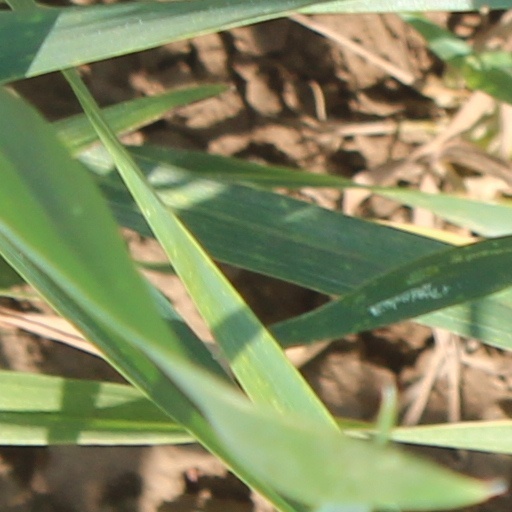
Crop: wheat